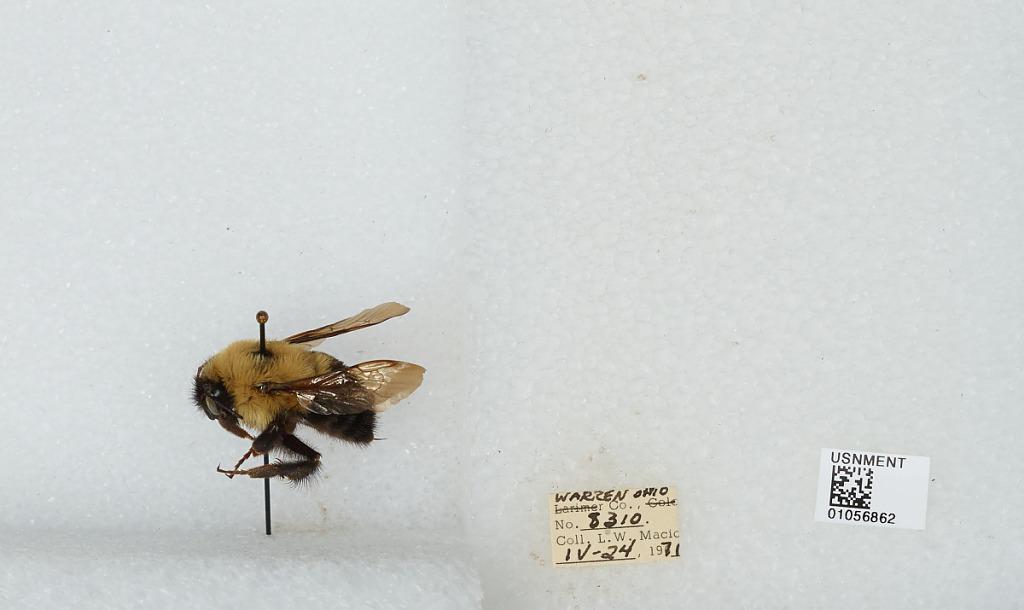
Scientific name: Bombus (Pyrobombus) bimaculatus Cresson
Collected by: L. Macior
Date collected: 1971-4-24
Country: United States
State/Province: Ohio
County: Warren
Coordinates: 39.4242, -84.1856